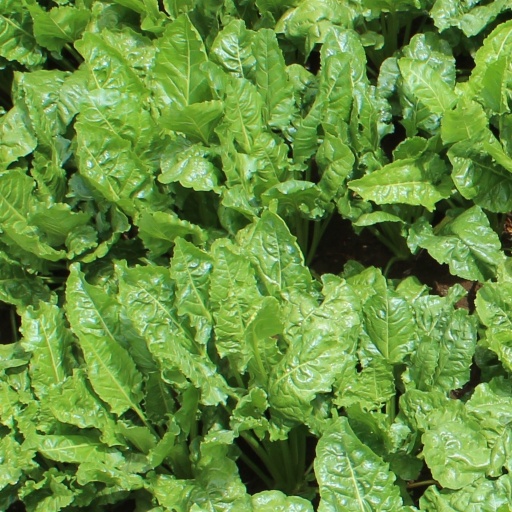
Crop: sugar beet